Ryan Briscoe

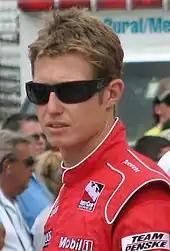
Briscoe at the Indianapolis Motor Speedway in May 2009.

2009 was Briscoe's best season in the championship, with 3 wins and 8 further podiums Briscoe led the championship for most of the season with him trading the lead with Dario Franchitti and Scott Dixon. He was leading the championship by 25 points before the penultimate round, the Indy Japan 300 at the Twin Ring Motegi. Briscoe then hit the wall exiting accelerating from the pit exit and had to retire, dropping to third in the championship behind Dario Franchitti and Dixon. Briscoe remained in championship contention heading into the final event at Homestead-Miami Speedway, however in a three-way battle between the title contenders, Briscoe could only finish second behind Franchitti, who became champion.